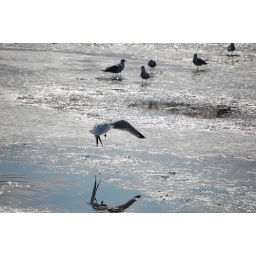
I thought I would add this picture because you can see the seagulls picture really clear in the water below him.